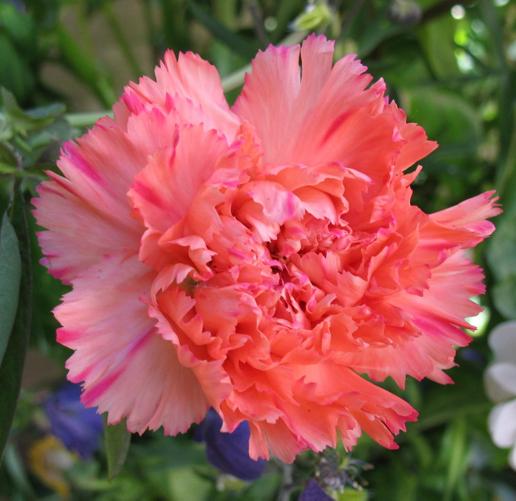
Label: carnation